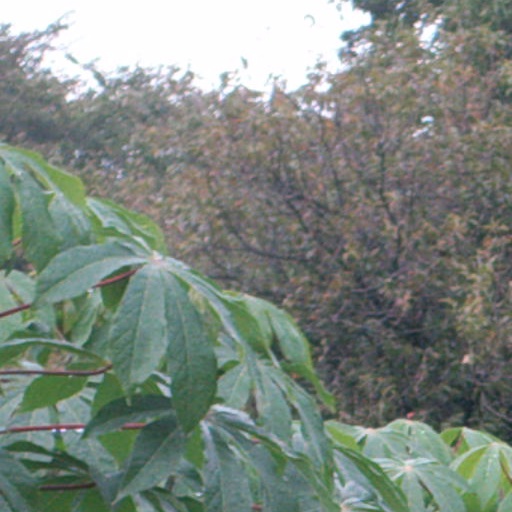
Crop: cassava